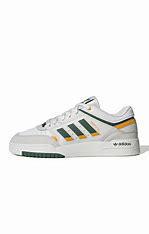
Brand: adidas
Model: originals Adidas Originals Drop Step